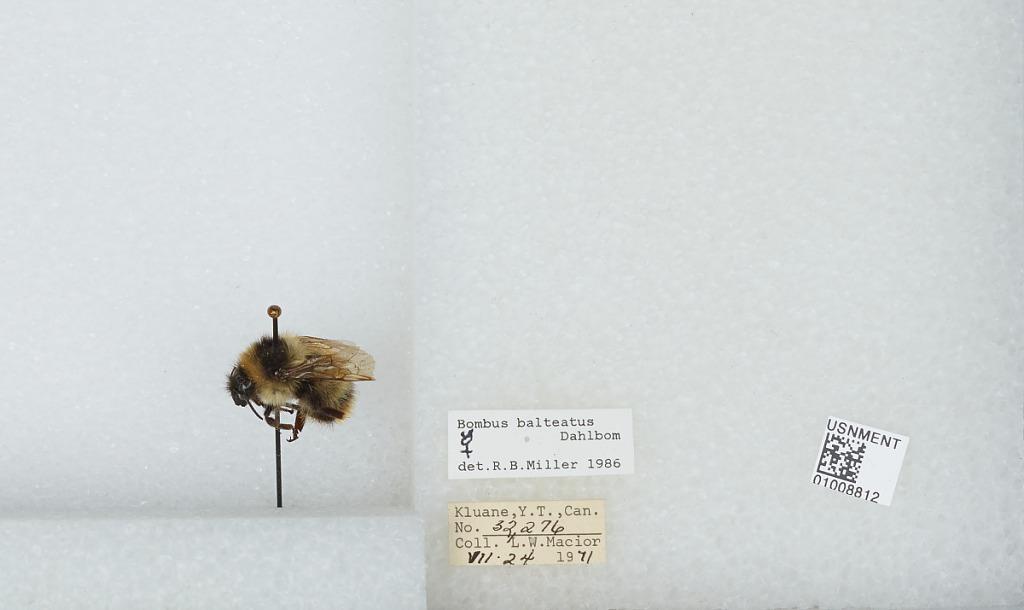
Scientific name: Bombus (Alpinobombus) balteatus Dahlbom
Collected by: L. Macior
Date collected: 1971-7-24
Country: Canada
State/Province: Yukon Territory
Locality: Kluane
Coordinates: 60.75, -139.5
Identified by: Miller, R. B.